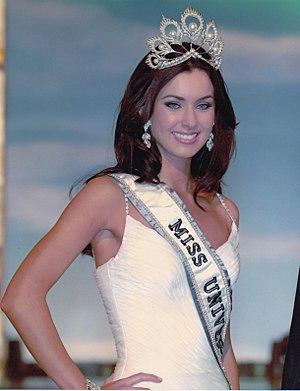
Natalie Glebova, née le 11 novembre 1981 à Touapsé, en Russie, est une russo-canadienne. À l'âge de 23 ans, elle est élue Miss Univers 2005 à Bangkok en Thaïlande.